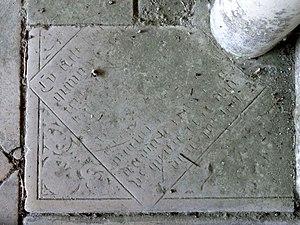
Mobilier de l'église (voir titre).
L'église Saint-Remy est une église catholique paroissiale située à Roberval, en France. Elle succède à une première chapelle attestée dès le IXᵉ siècle. Sa silhouette est particulièrement caractéristique, avec sa tour austère au nord et sa succession de trois pignons de hauteur croissante : un pour le porche, un pour la nef et un pour le chœur. La nef non voûtée, de style gothique primitif, date de la fin du XIIᵉ siècle, et représente la partie la plus ancienne conservée en élévation. Elle ne se signale que par son beau portail occidental à trois voussures et colonnettes à chapiteaux, dissimulé sous un porche du XVIᵉ siècle. C'est de cette époque que datent les parties orientales de style gothique flamboyant, dont la particularité est le doublement du transept. Cette partie de l'église est austère à l'extérieur, mais élégante et lumineuse à l'intérieur, grâce à ses piliers ondulés et ses grandes fenêtres aux réseaux flamboyants. La verrière au chevet du croisillon sud comporte des vitraux Renaissance des alentours de 1538, qui sont classés au titre objet. L'édifice est inscrit au titre des monuments historiques par arrêté du 19 août 1933.